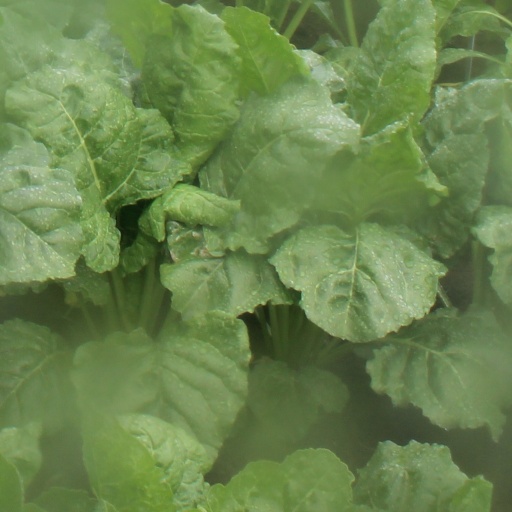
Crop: sugar beet